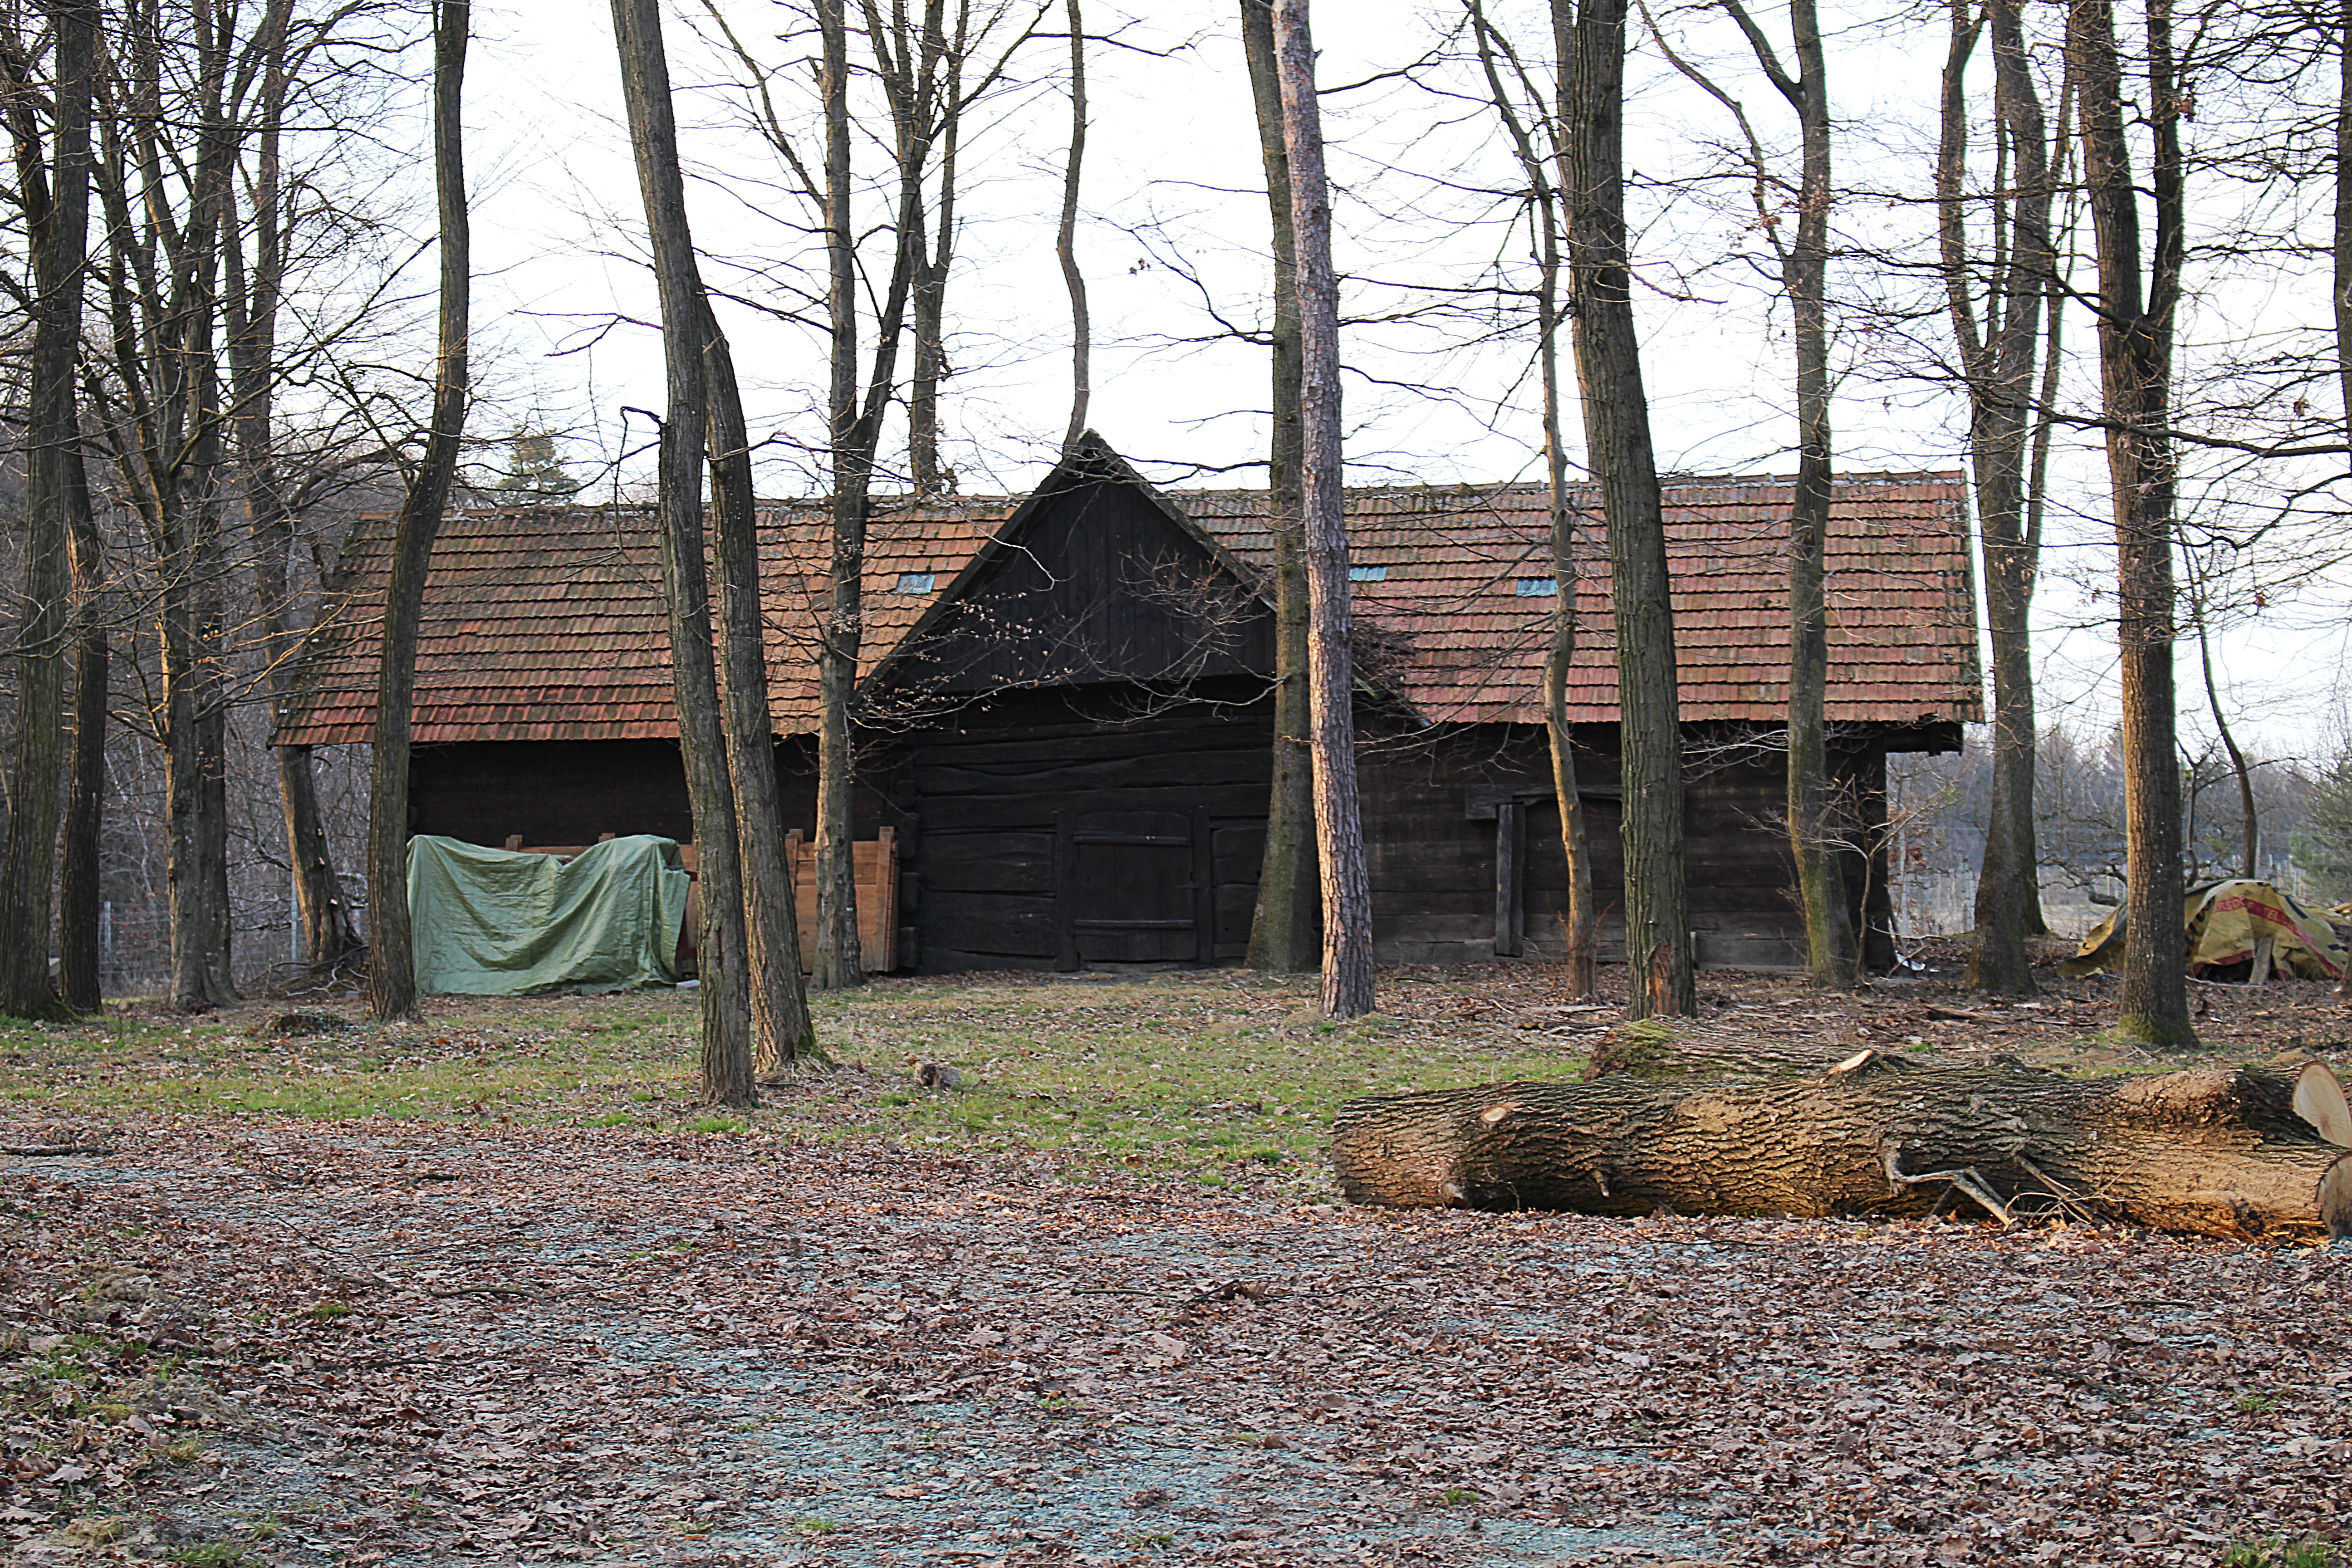
wood, farm, house, building, barn, home, vacation, hut, shack, ruins, log cabin, rural area, stabling, wood barn